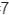
Number: 7